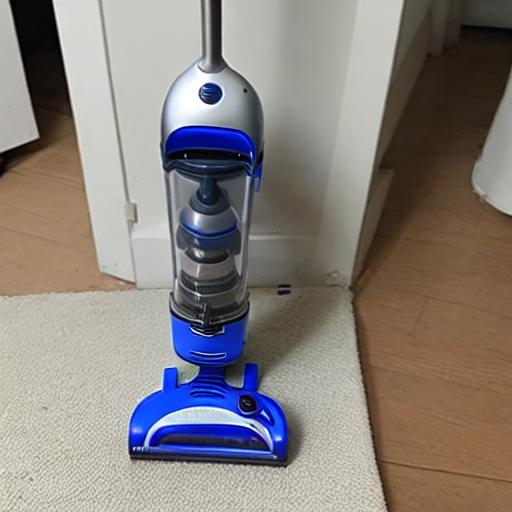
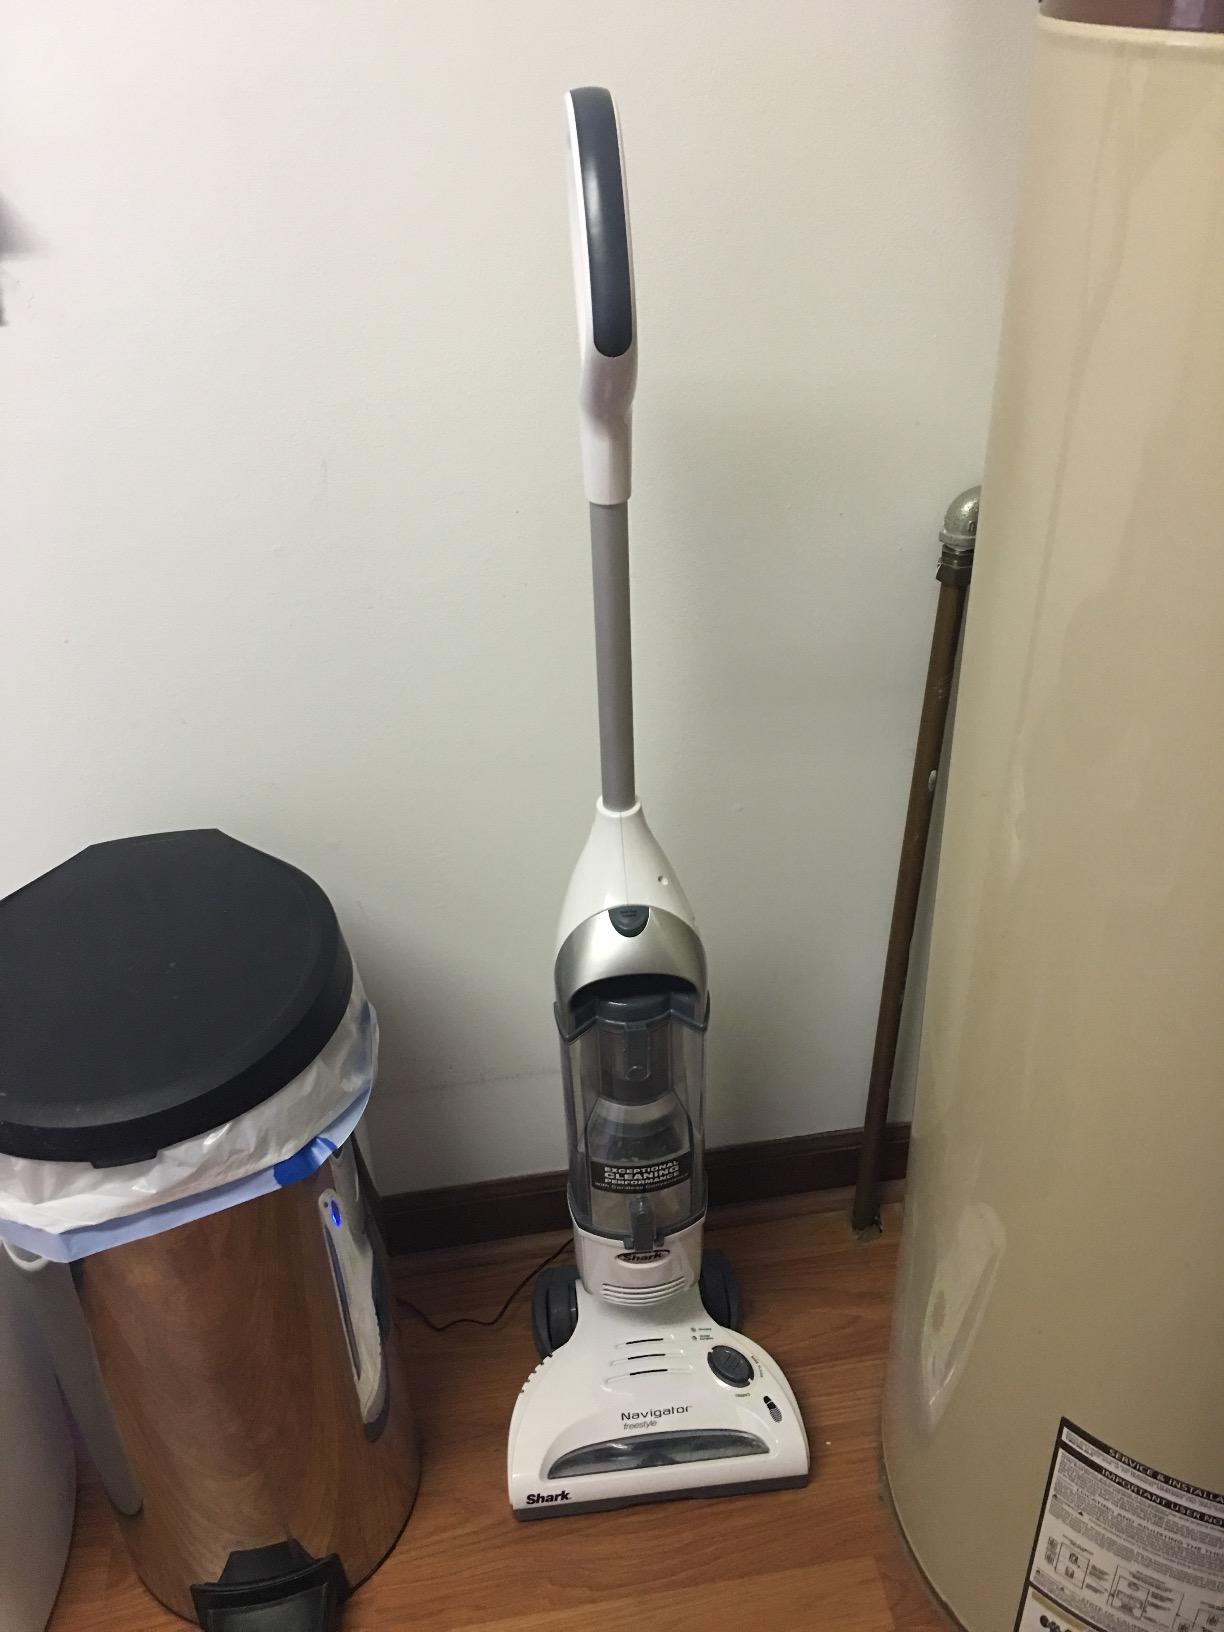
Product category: items_vacuum
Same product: no